Cameron of Erracht

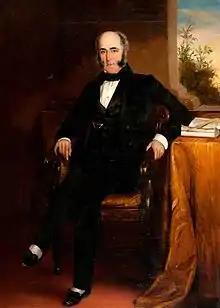
Alan Cameron of Erracht, founder of the regiment

Sir Alan Cameron of Erracht raised the 79th or Cameron Highlanders in 1793. He was appointed Lieutenant-Colonel Commandant and led the regiment through the severe campaigns in Flanders from 1794 to 1795. In 1797 the regiment was broken up and two hundred and ten men joined the Black Watch regiment. In 1798 Cameron of Erracht raised a second 79th regiment that was seven hundred and eighty strong and after taking part in many engagements he died in 1828 in Fulham.